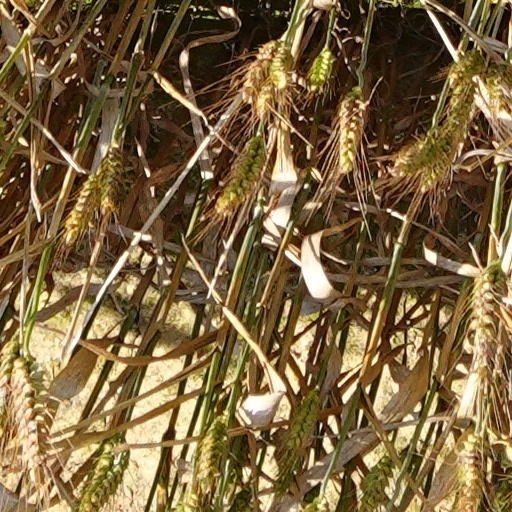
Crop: wheat